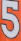
Number: 5